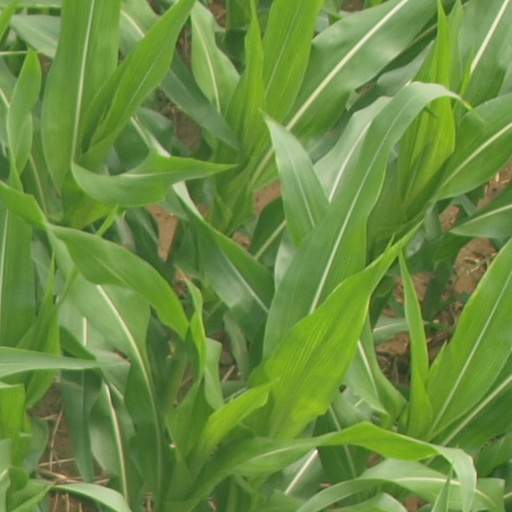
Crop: maize; corn